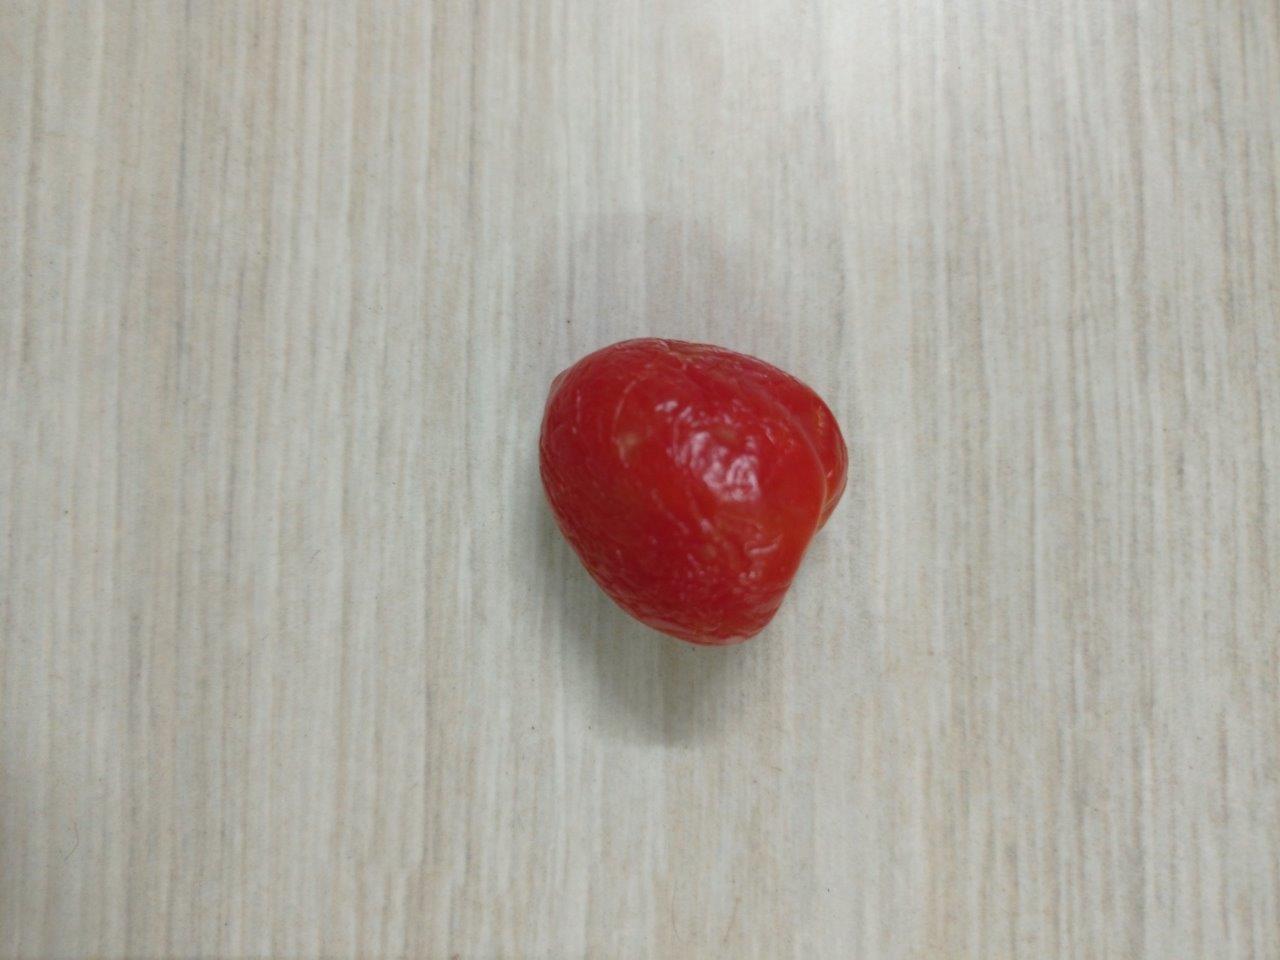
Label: Rotten